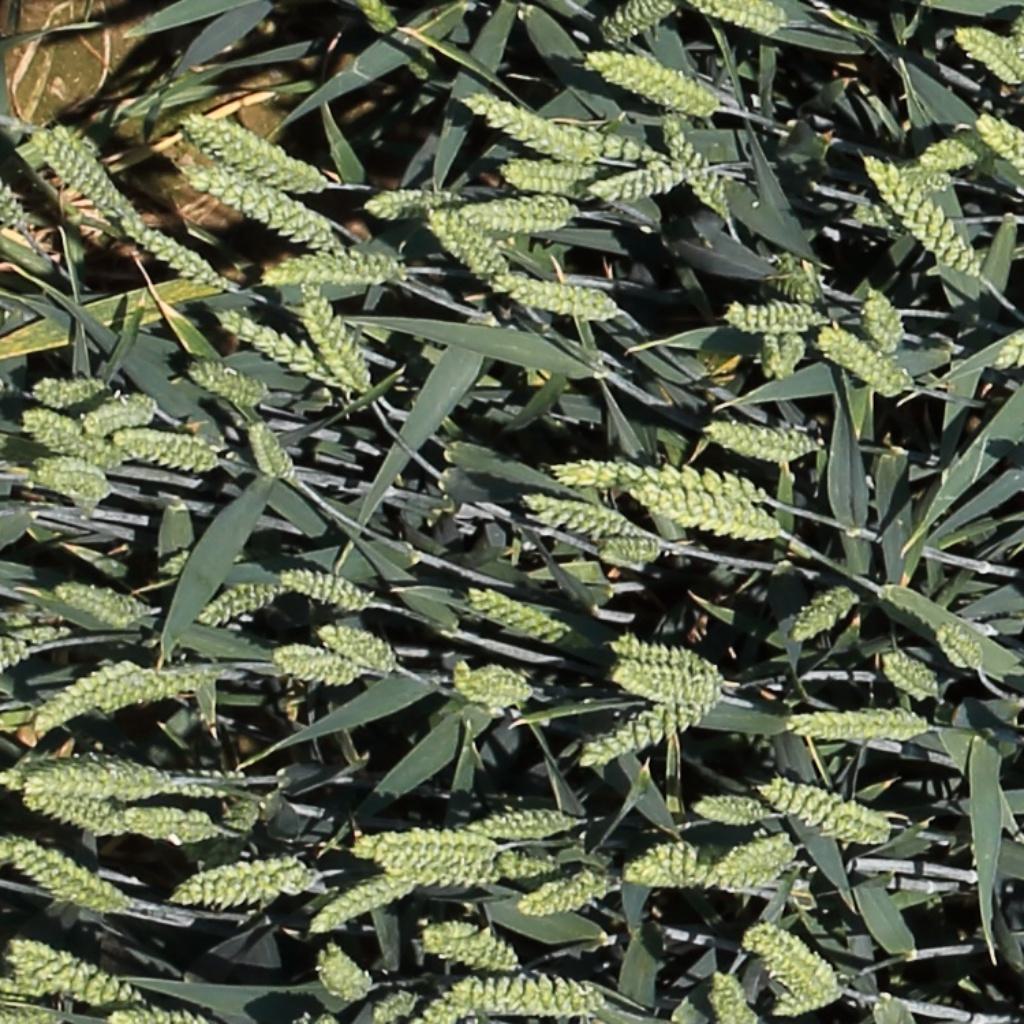
Country: Switzerland
Location: Usask
Wheat development stage: Filling